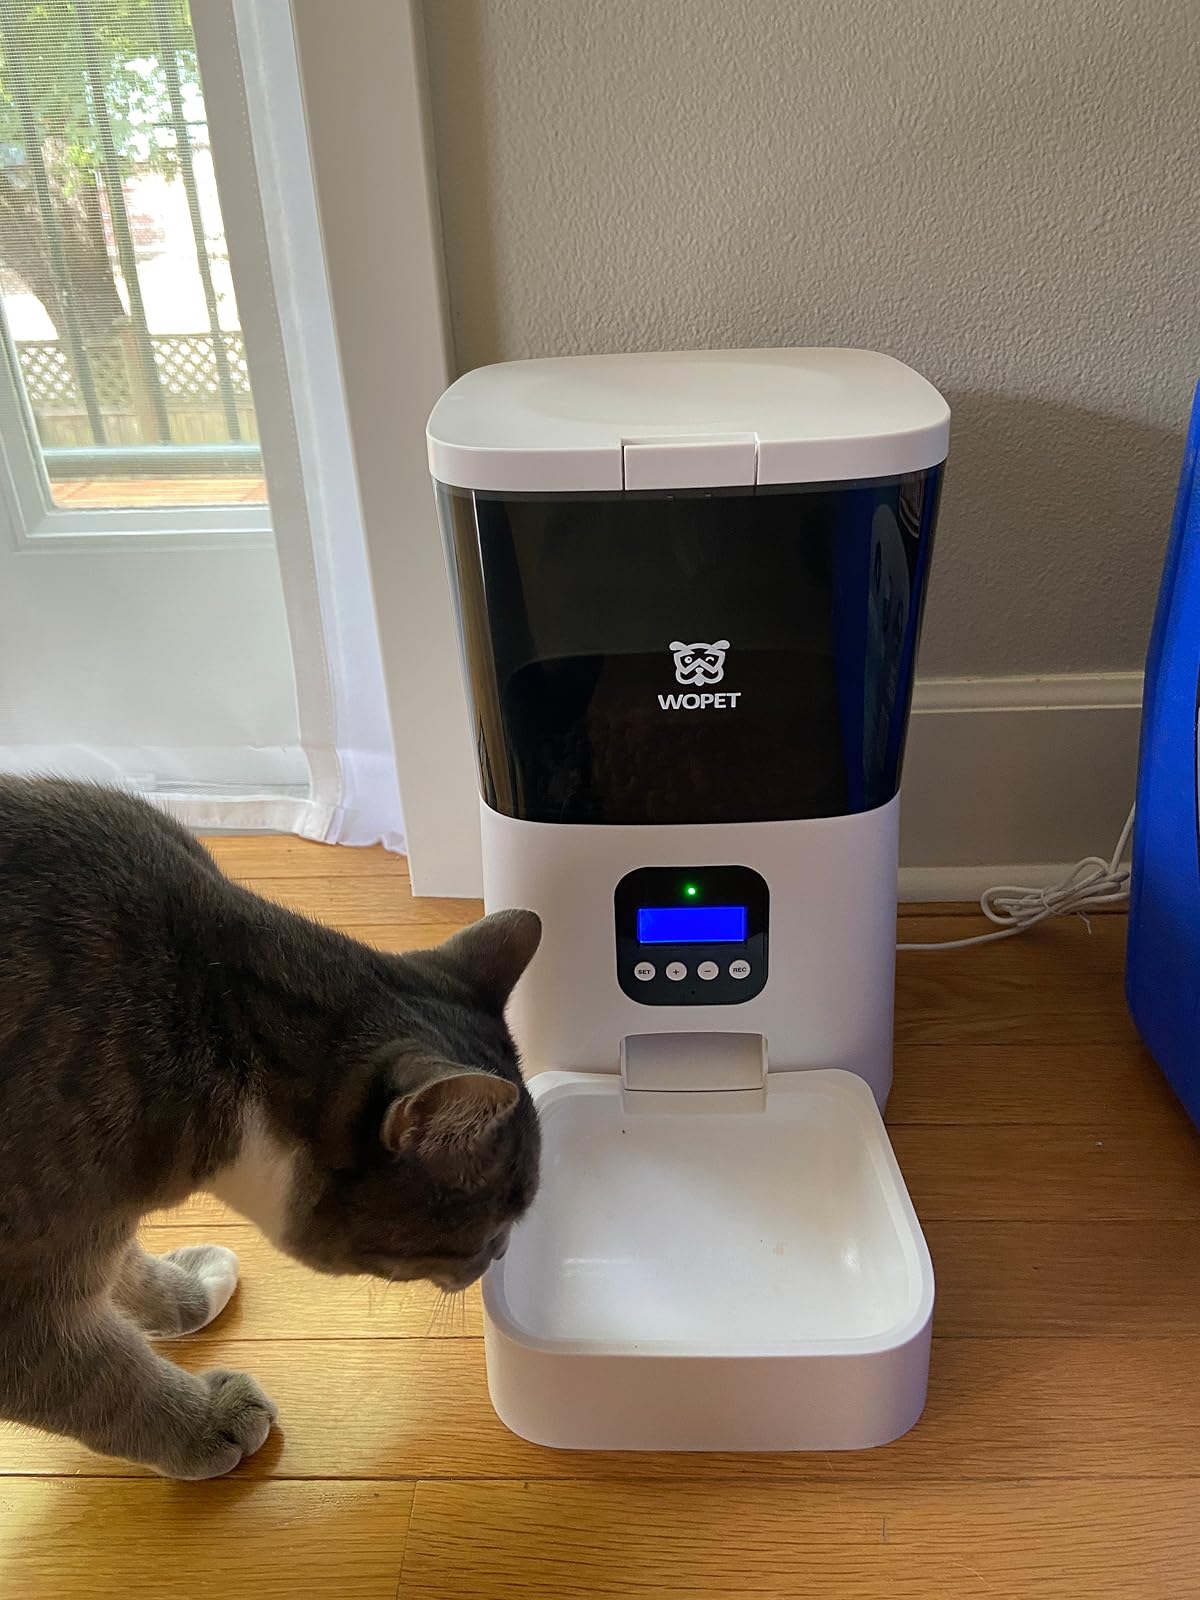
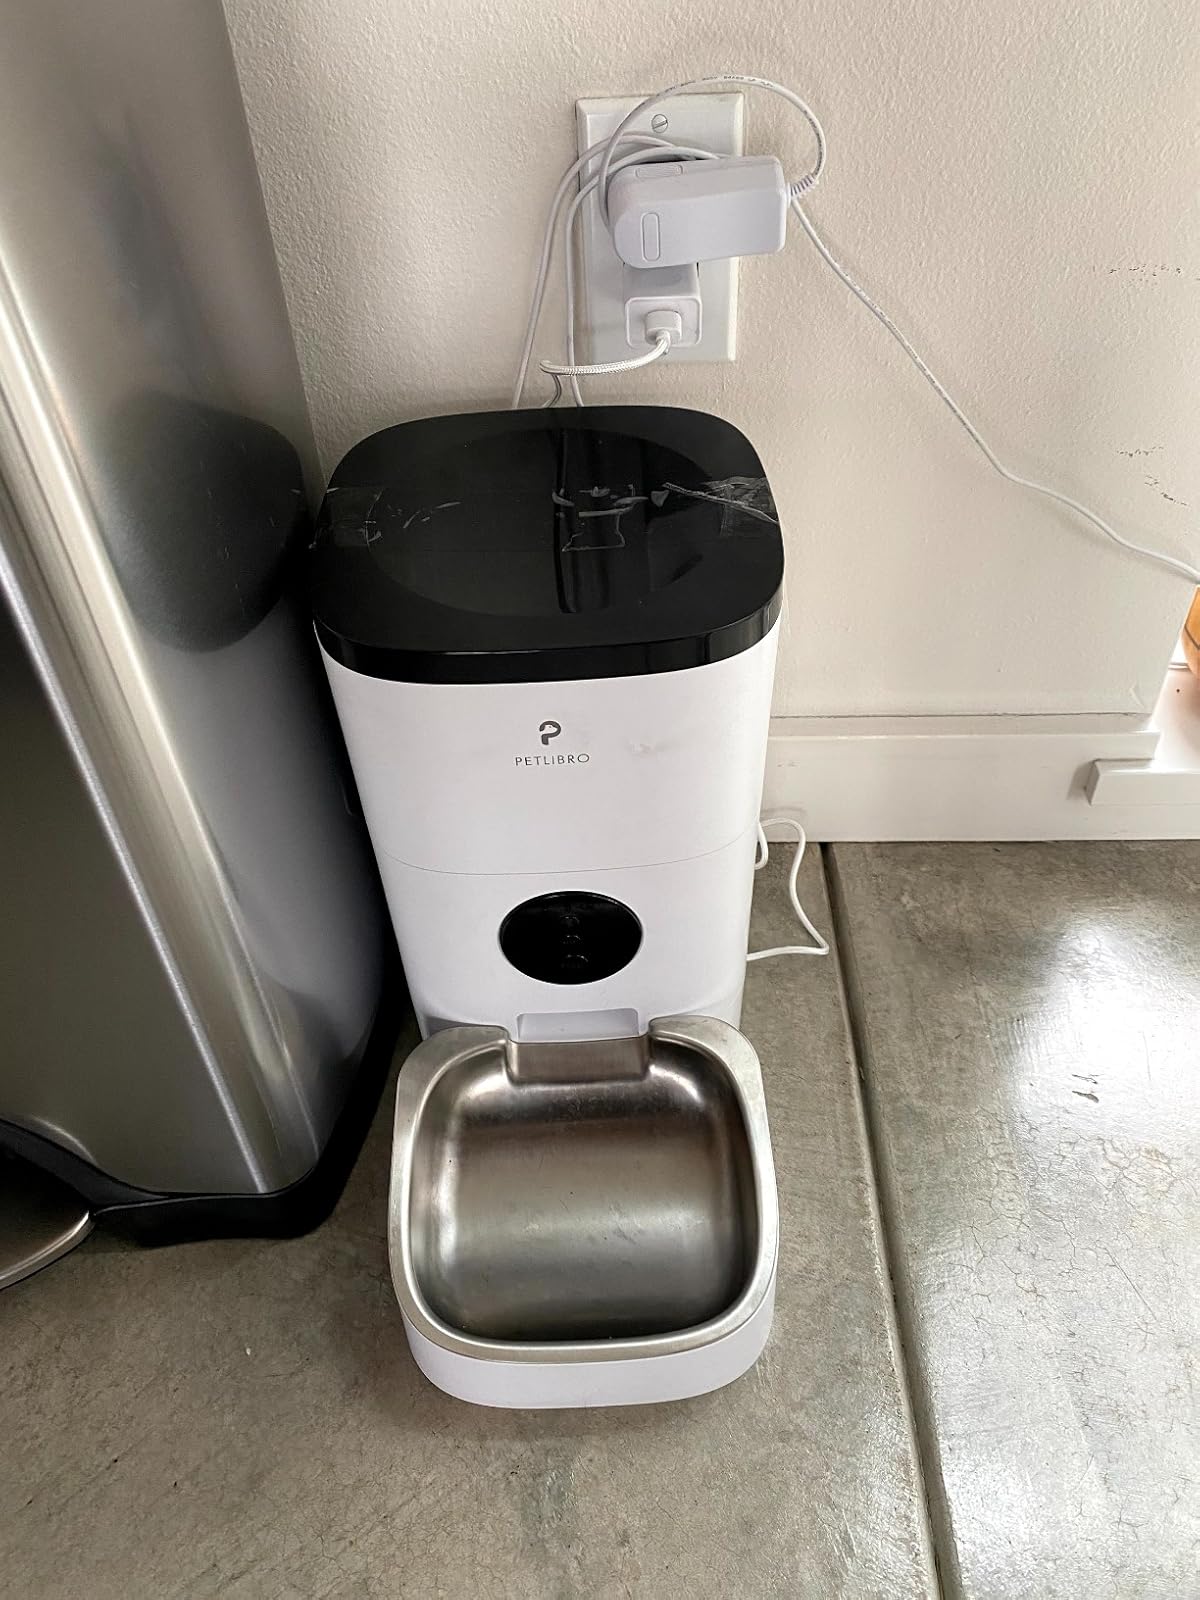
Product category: items_feeder
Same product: no